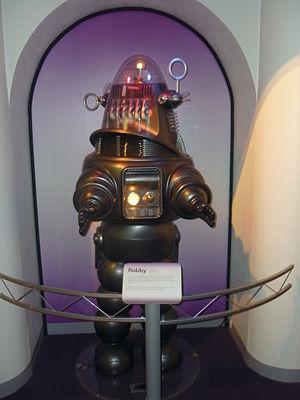
Les Trois lois de la robotique, formulées en 1942 par les écrivains de science-fiction Isaac Asimov et John W. Campbell, sont des règles auxquelles tous les robots positroniques qui apparaissent dans leurs romans doivent obéir.
Robby le robot est un robot de science-fiction apparu dans le film Planète interdite en 1956. Le scénario du film étant librement inspiré de La Tempête, la pièce de Shakespeare, Robby s'apparente au personnage d'Ariel.